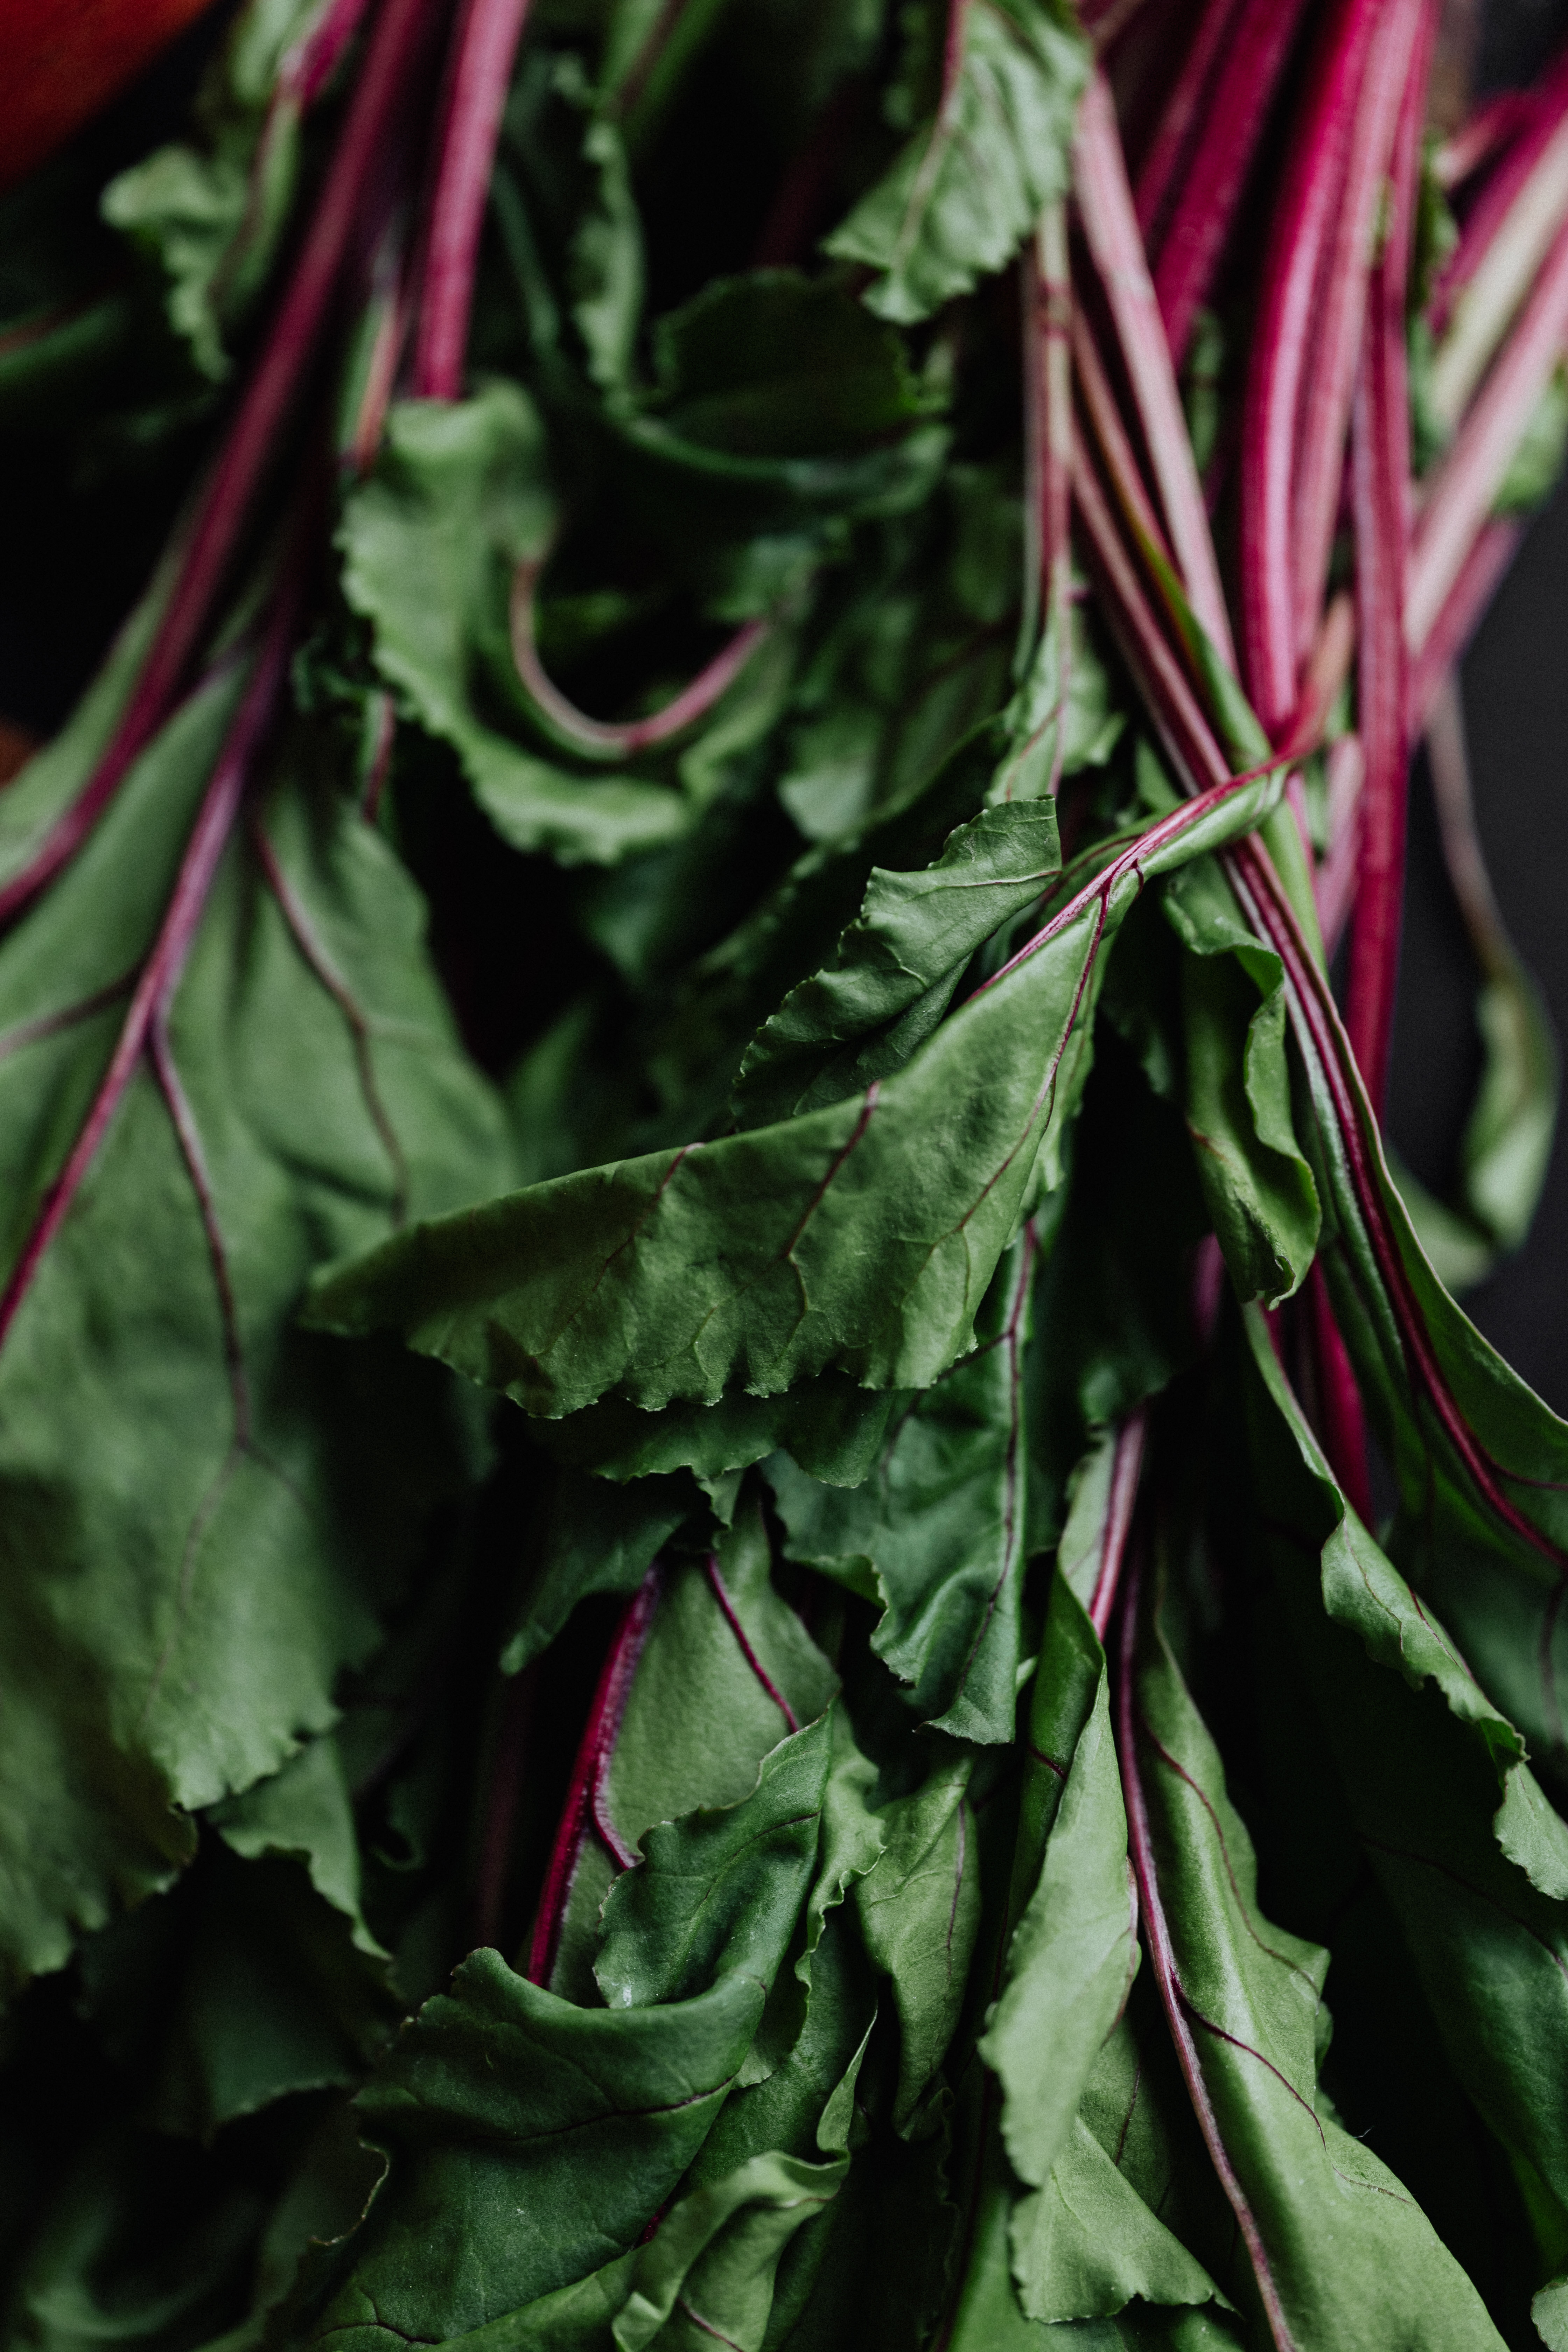
leaf vegetable, chard, leaf, plant, vegetable, Beet greens, flower, food, rhubarb, flowering plant, collard greens, herb